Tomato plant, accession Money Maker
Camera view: tilt-top (135 deg); turntable rotation: 240 degrees
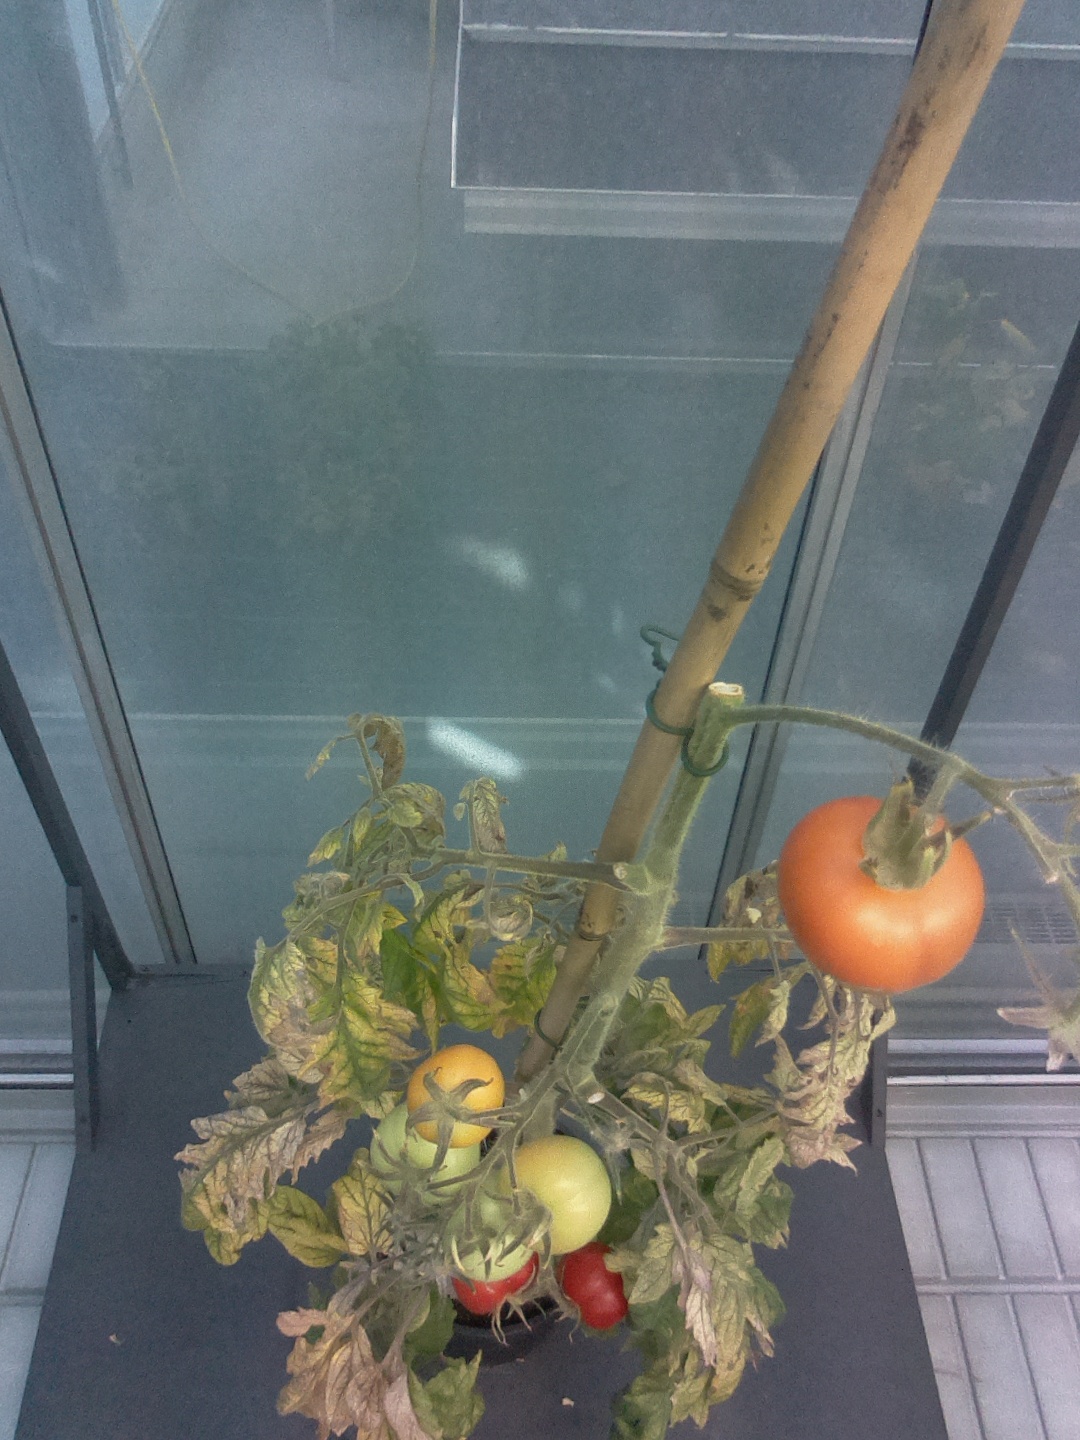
BBCH growth stage 83: 30%-40% of fruits show typical fully ripe color